Flag of Somaliland

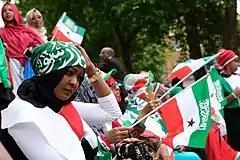
Somalilander women at an independence day celebration wearing the flag of Somaliland

Due to the importance of the Shahada in Islam, regulations have been made on the usage of the flag. It is forbidden for Somalis to fly the flag at half mast because it has the Shahada (which reads in Arabic ""There is no other god except God, Muhammad is the Messenger of God"") written on it, and it is seen as desecration. Moreover, if a person is seen lowering the flag to half-mast, they might be charged with flag desecration. Similar rules, for the same reason, also apply to the flags of Afghanistan, Saudi Arabia and Iraq.